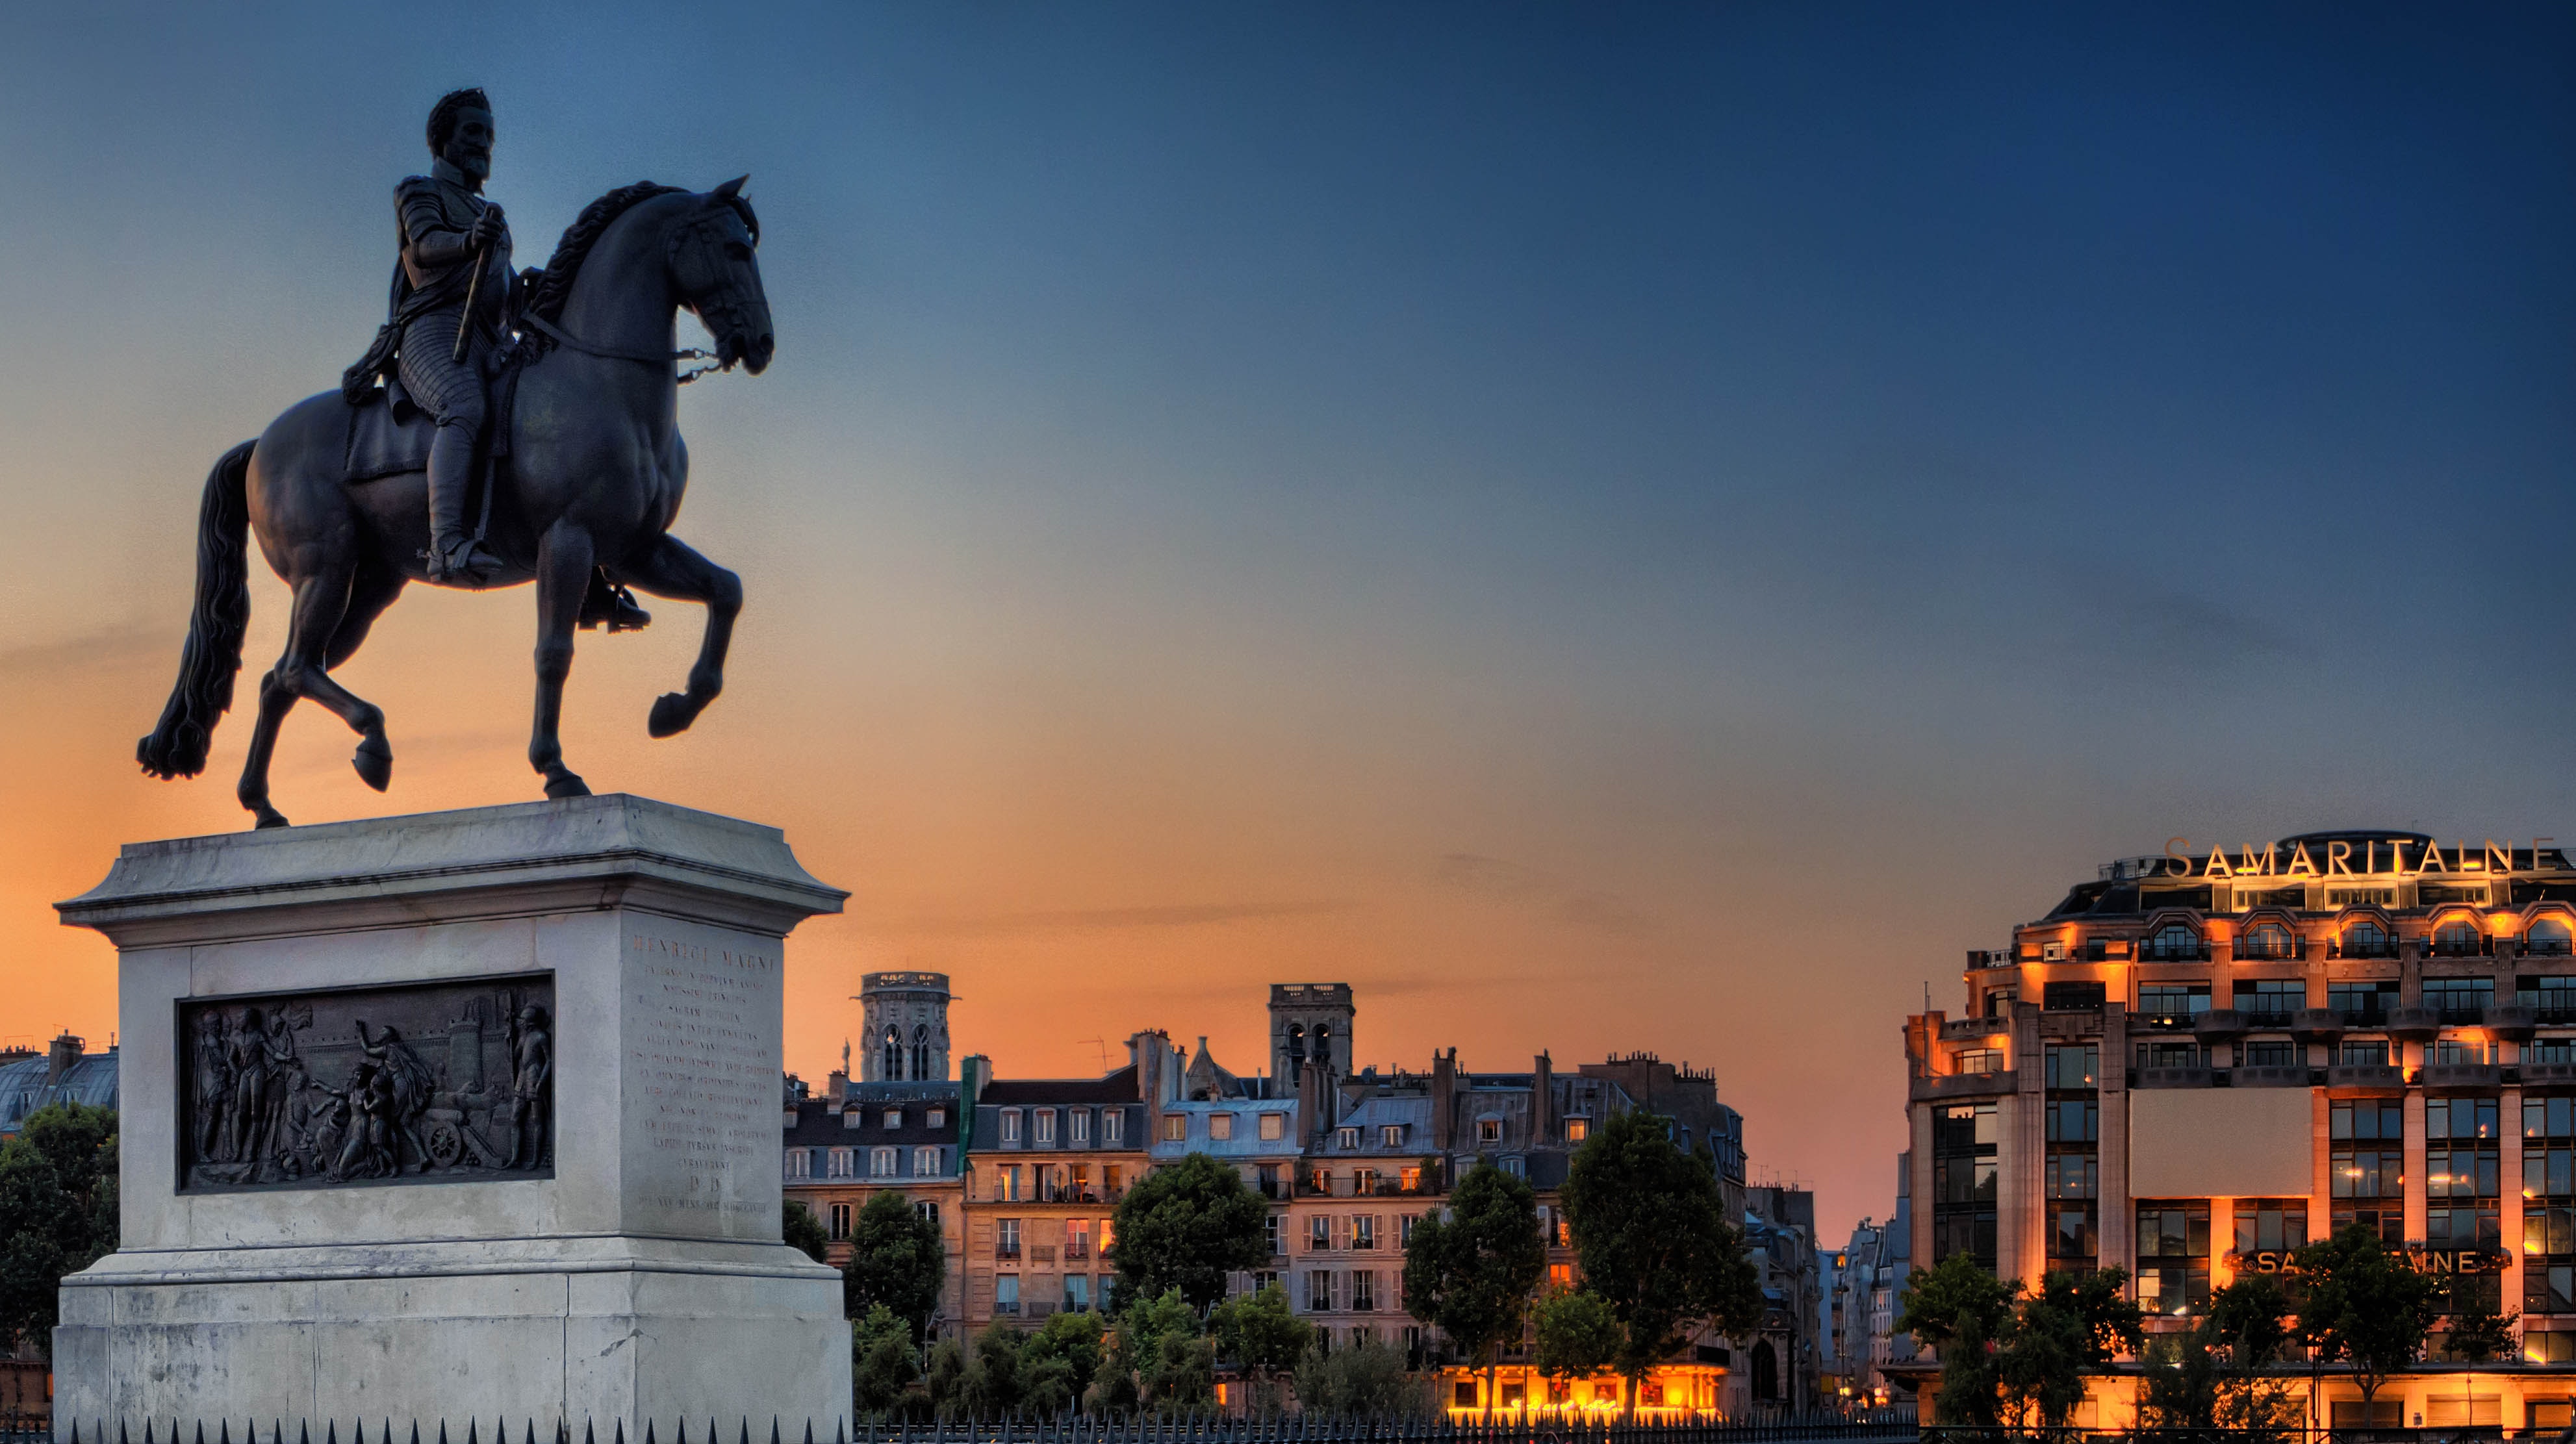
sky, statue, horse, landmark, monument, evening, cloud, city, sunset, sculpture, architecture, tourism, stallion, mare, sunrise, town square, tourist attraction, building